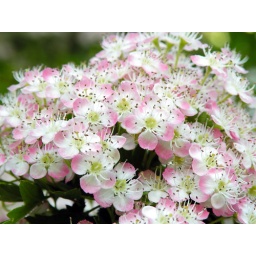
Some flowers on a tree or a shrub located next to a sidewalk in one of the parks here in Albany.